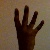
The image shows a hand gesture representing the number 4 in Indian Sign Language.